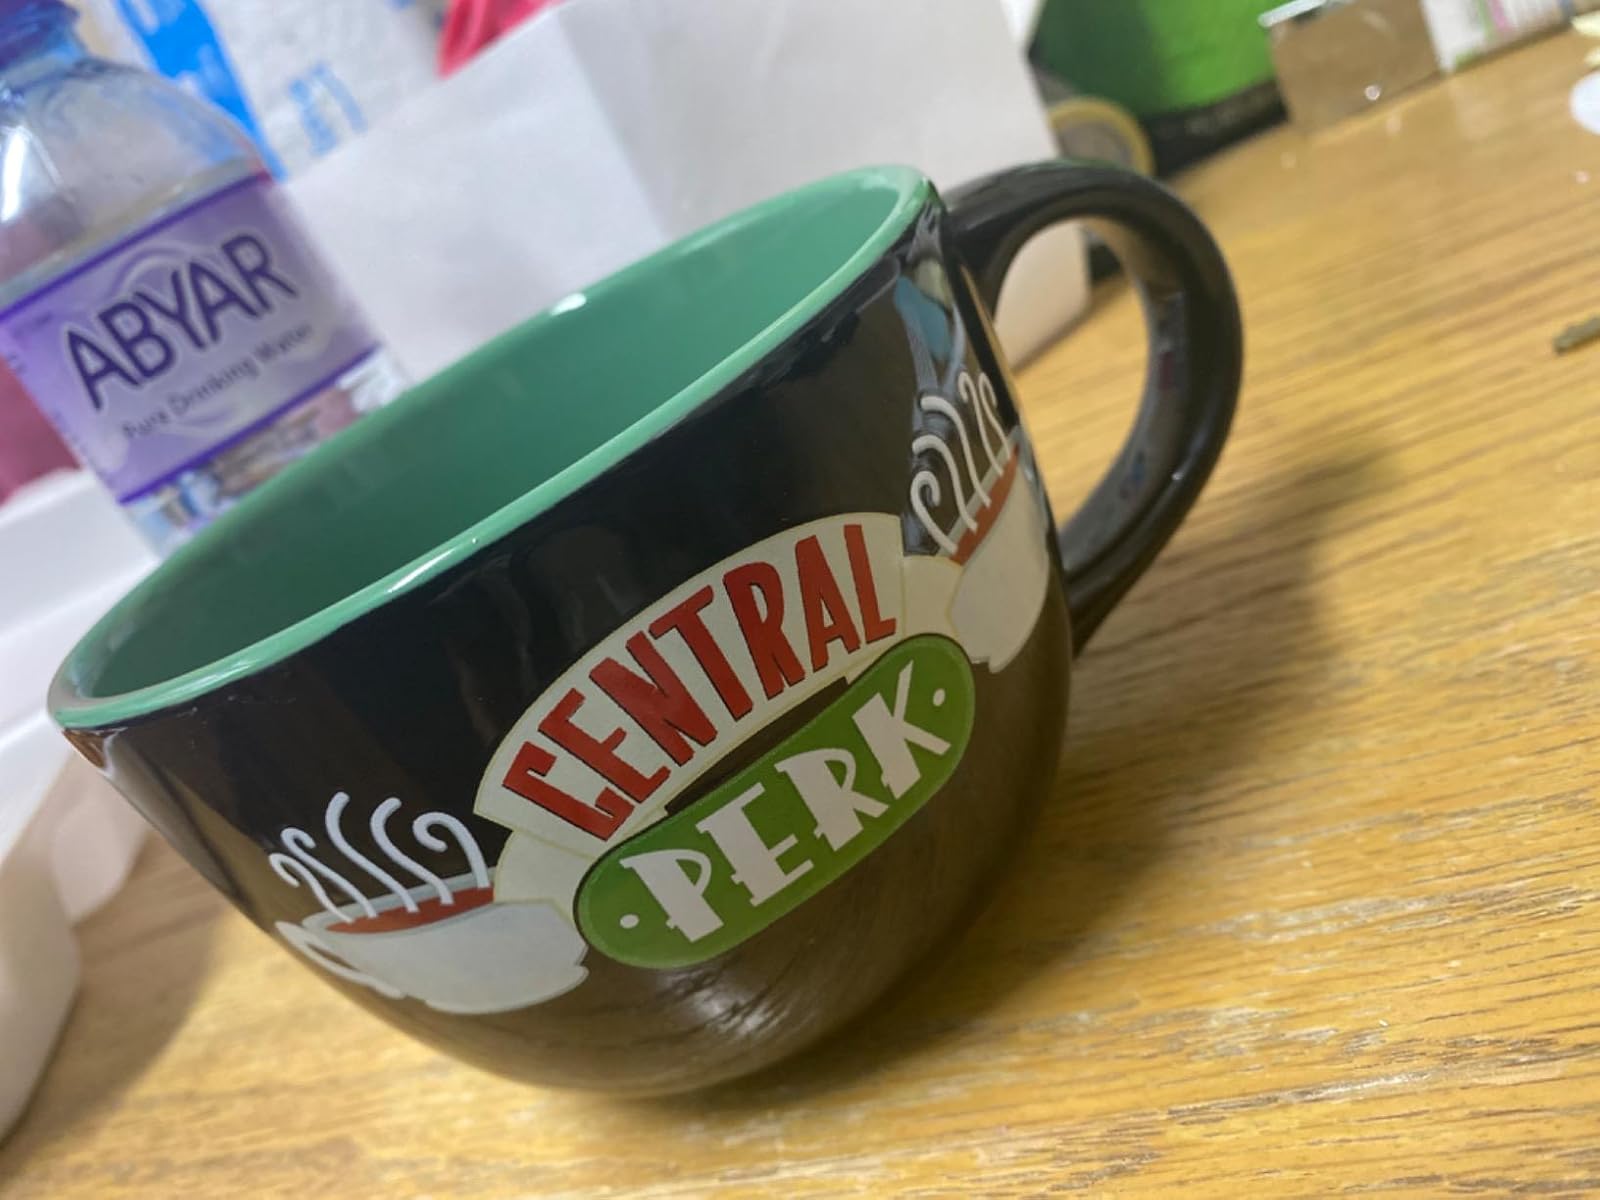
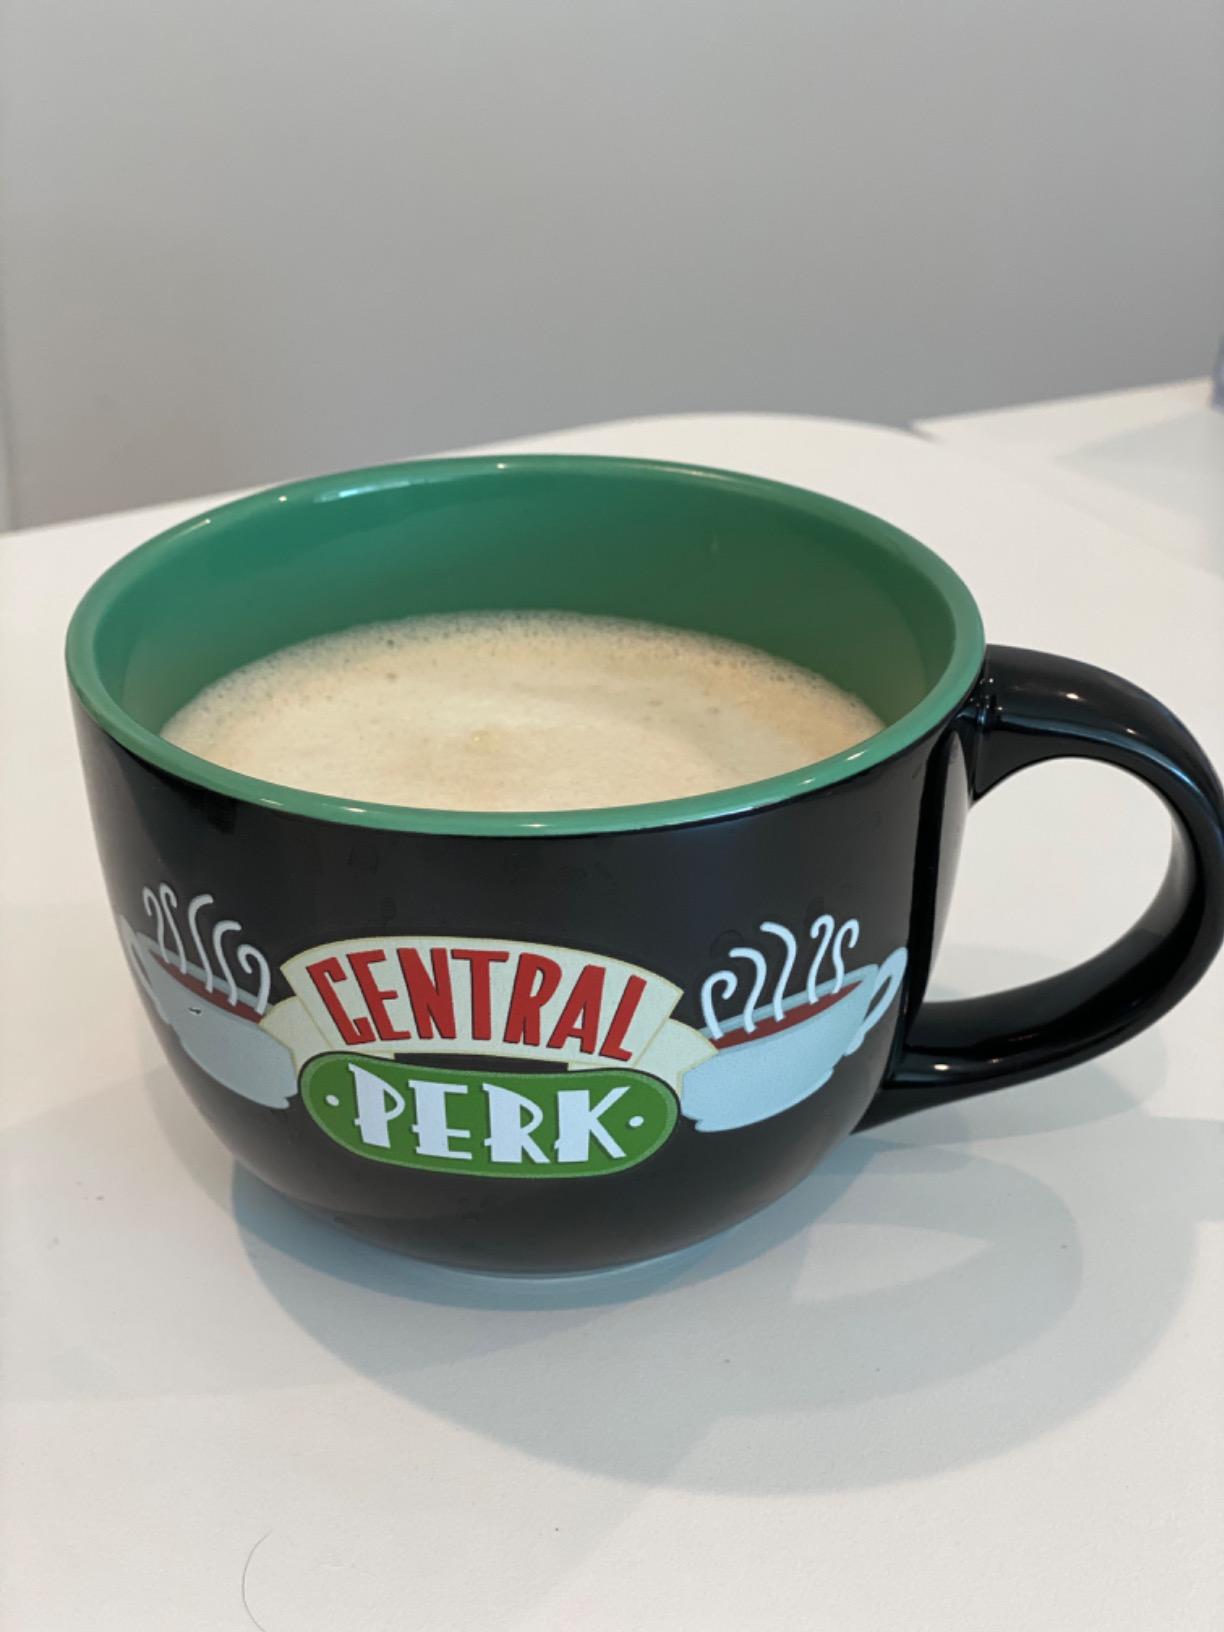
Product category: items_mug
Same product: yes